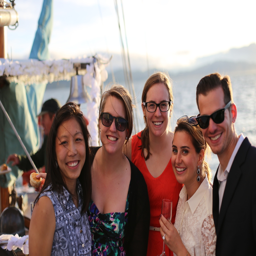
the help of some of our closest friends was critical in setting up the surprise .